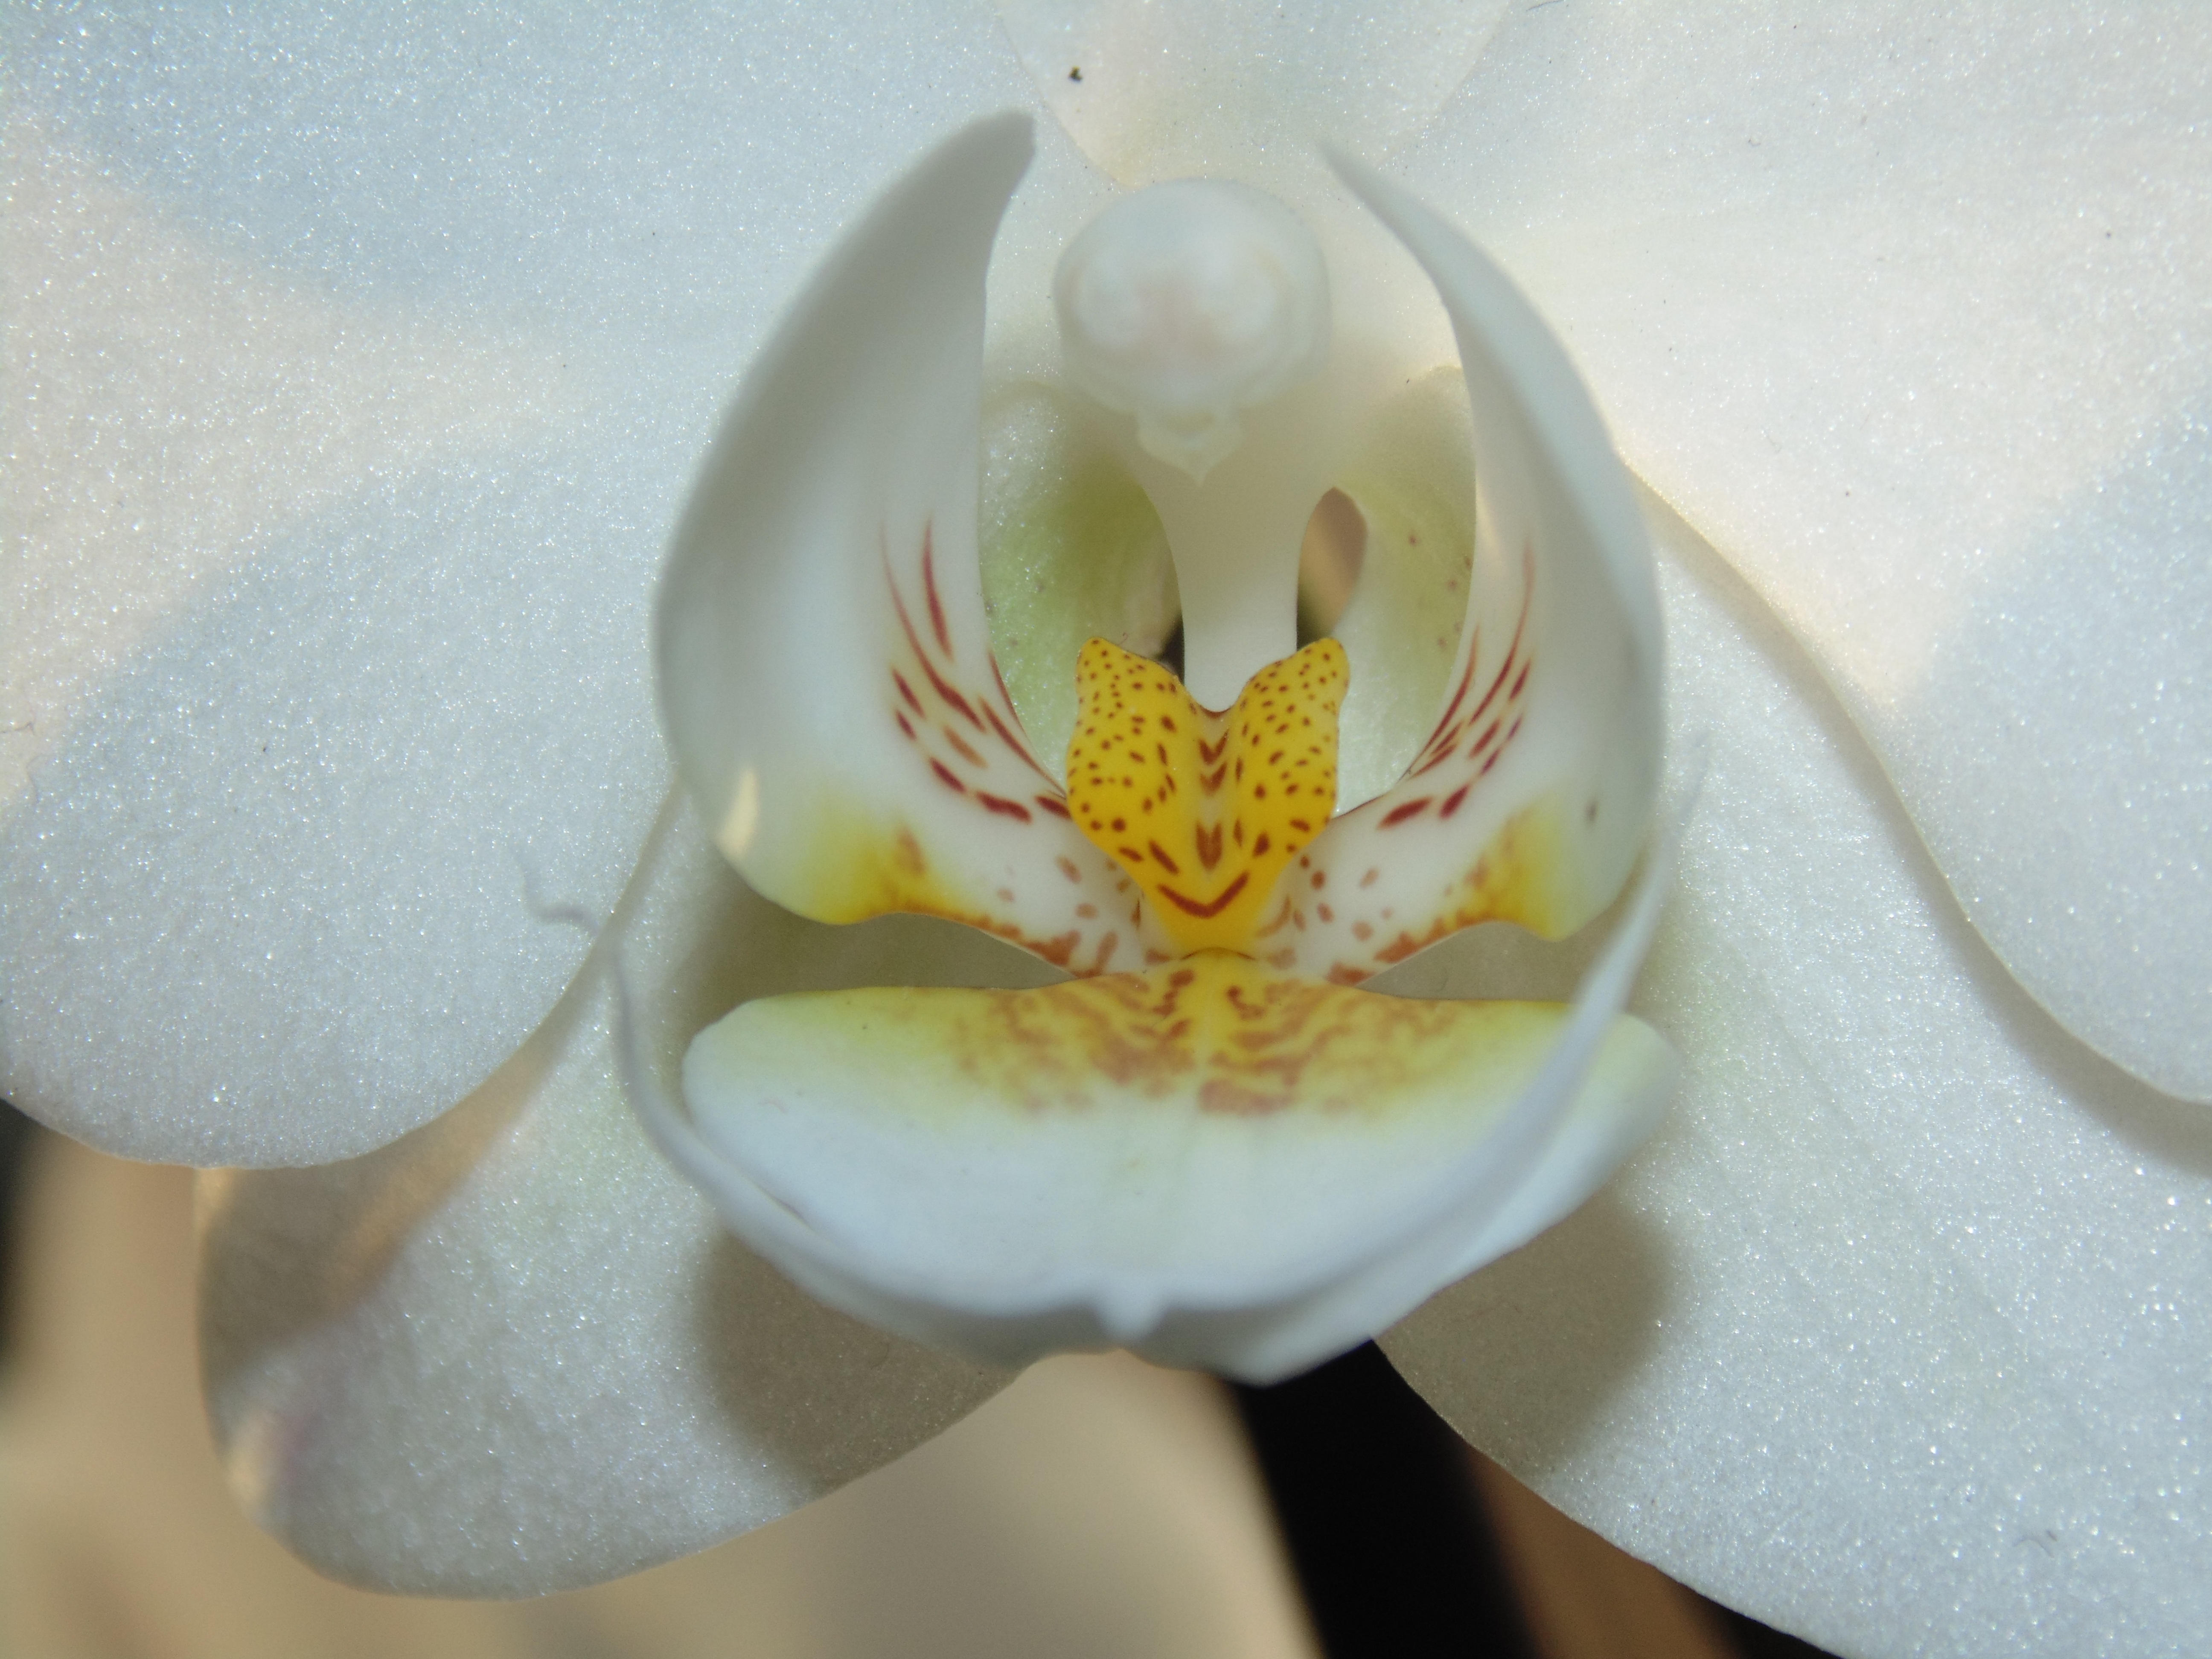
nature, blossom, plant, white, flower, petal, botany, yellow, flora, orchid, close up, macro photography, flowering plant, land plant, moth orchid